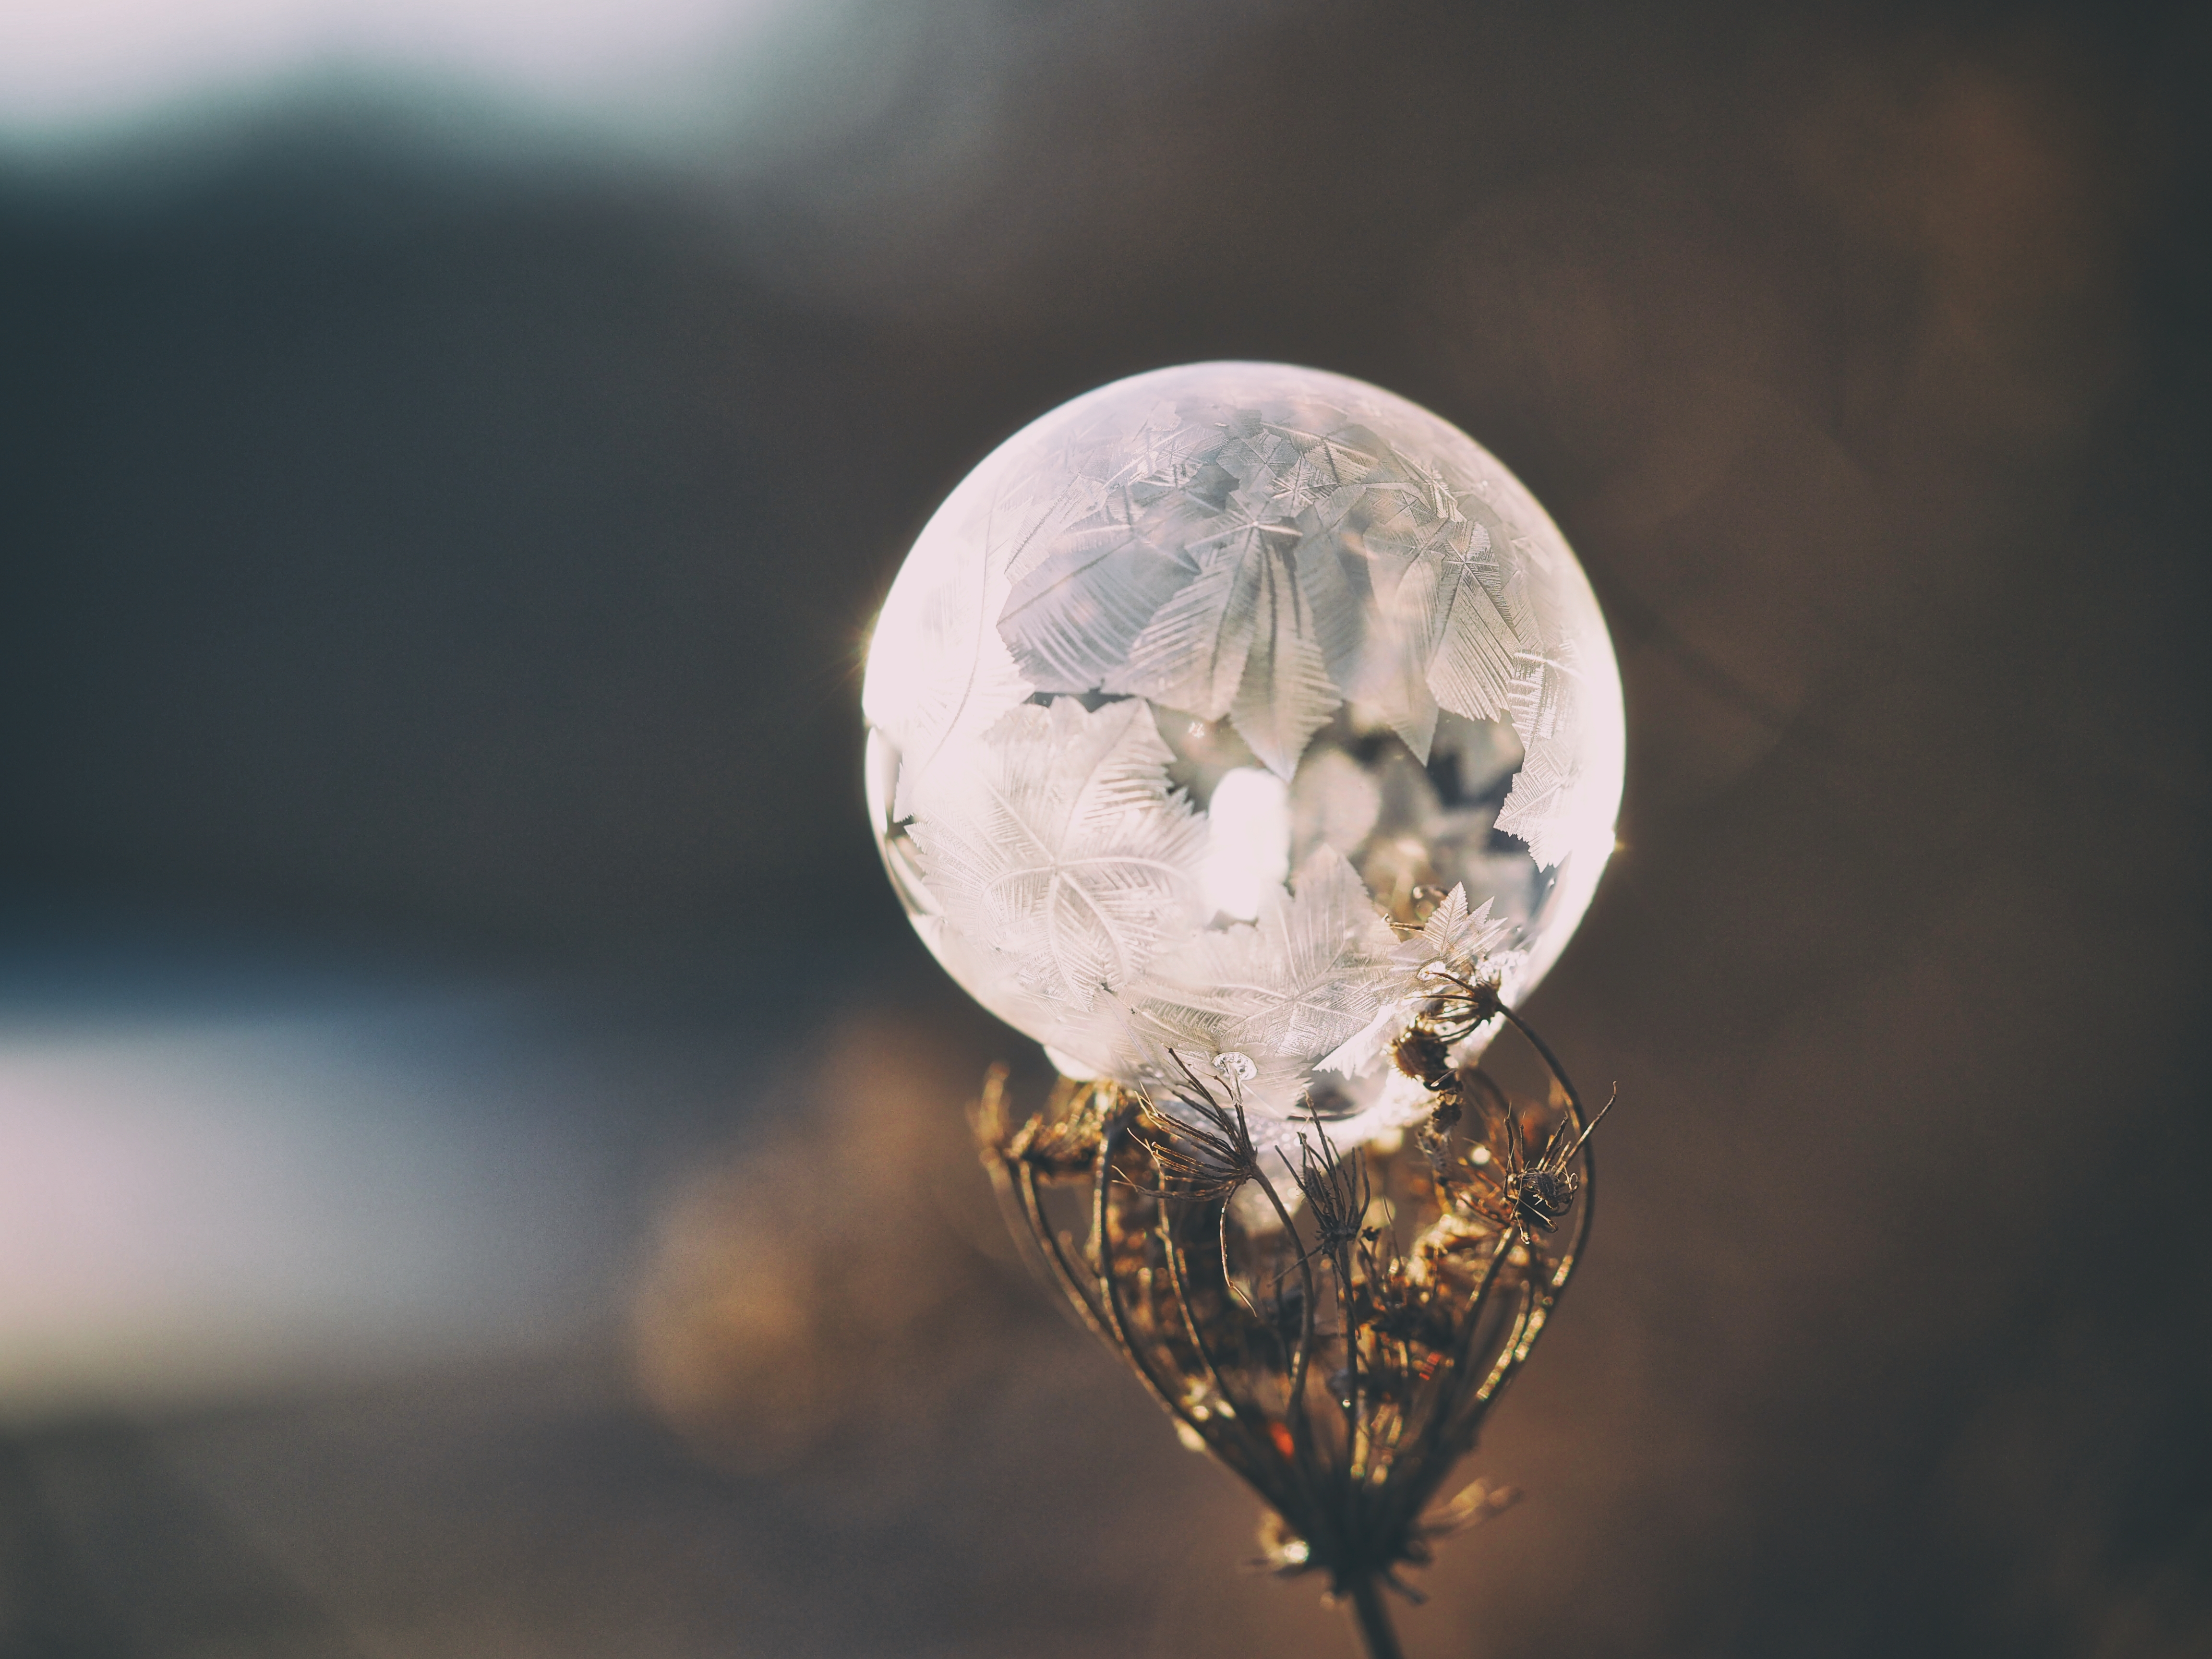
hand, water, light, photography, sunlight, reflection, close up, earth, sphere, planet, shape, macro photography, atmosphere of earth, computer wallpaper, liquid bubble